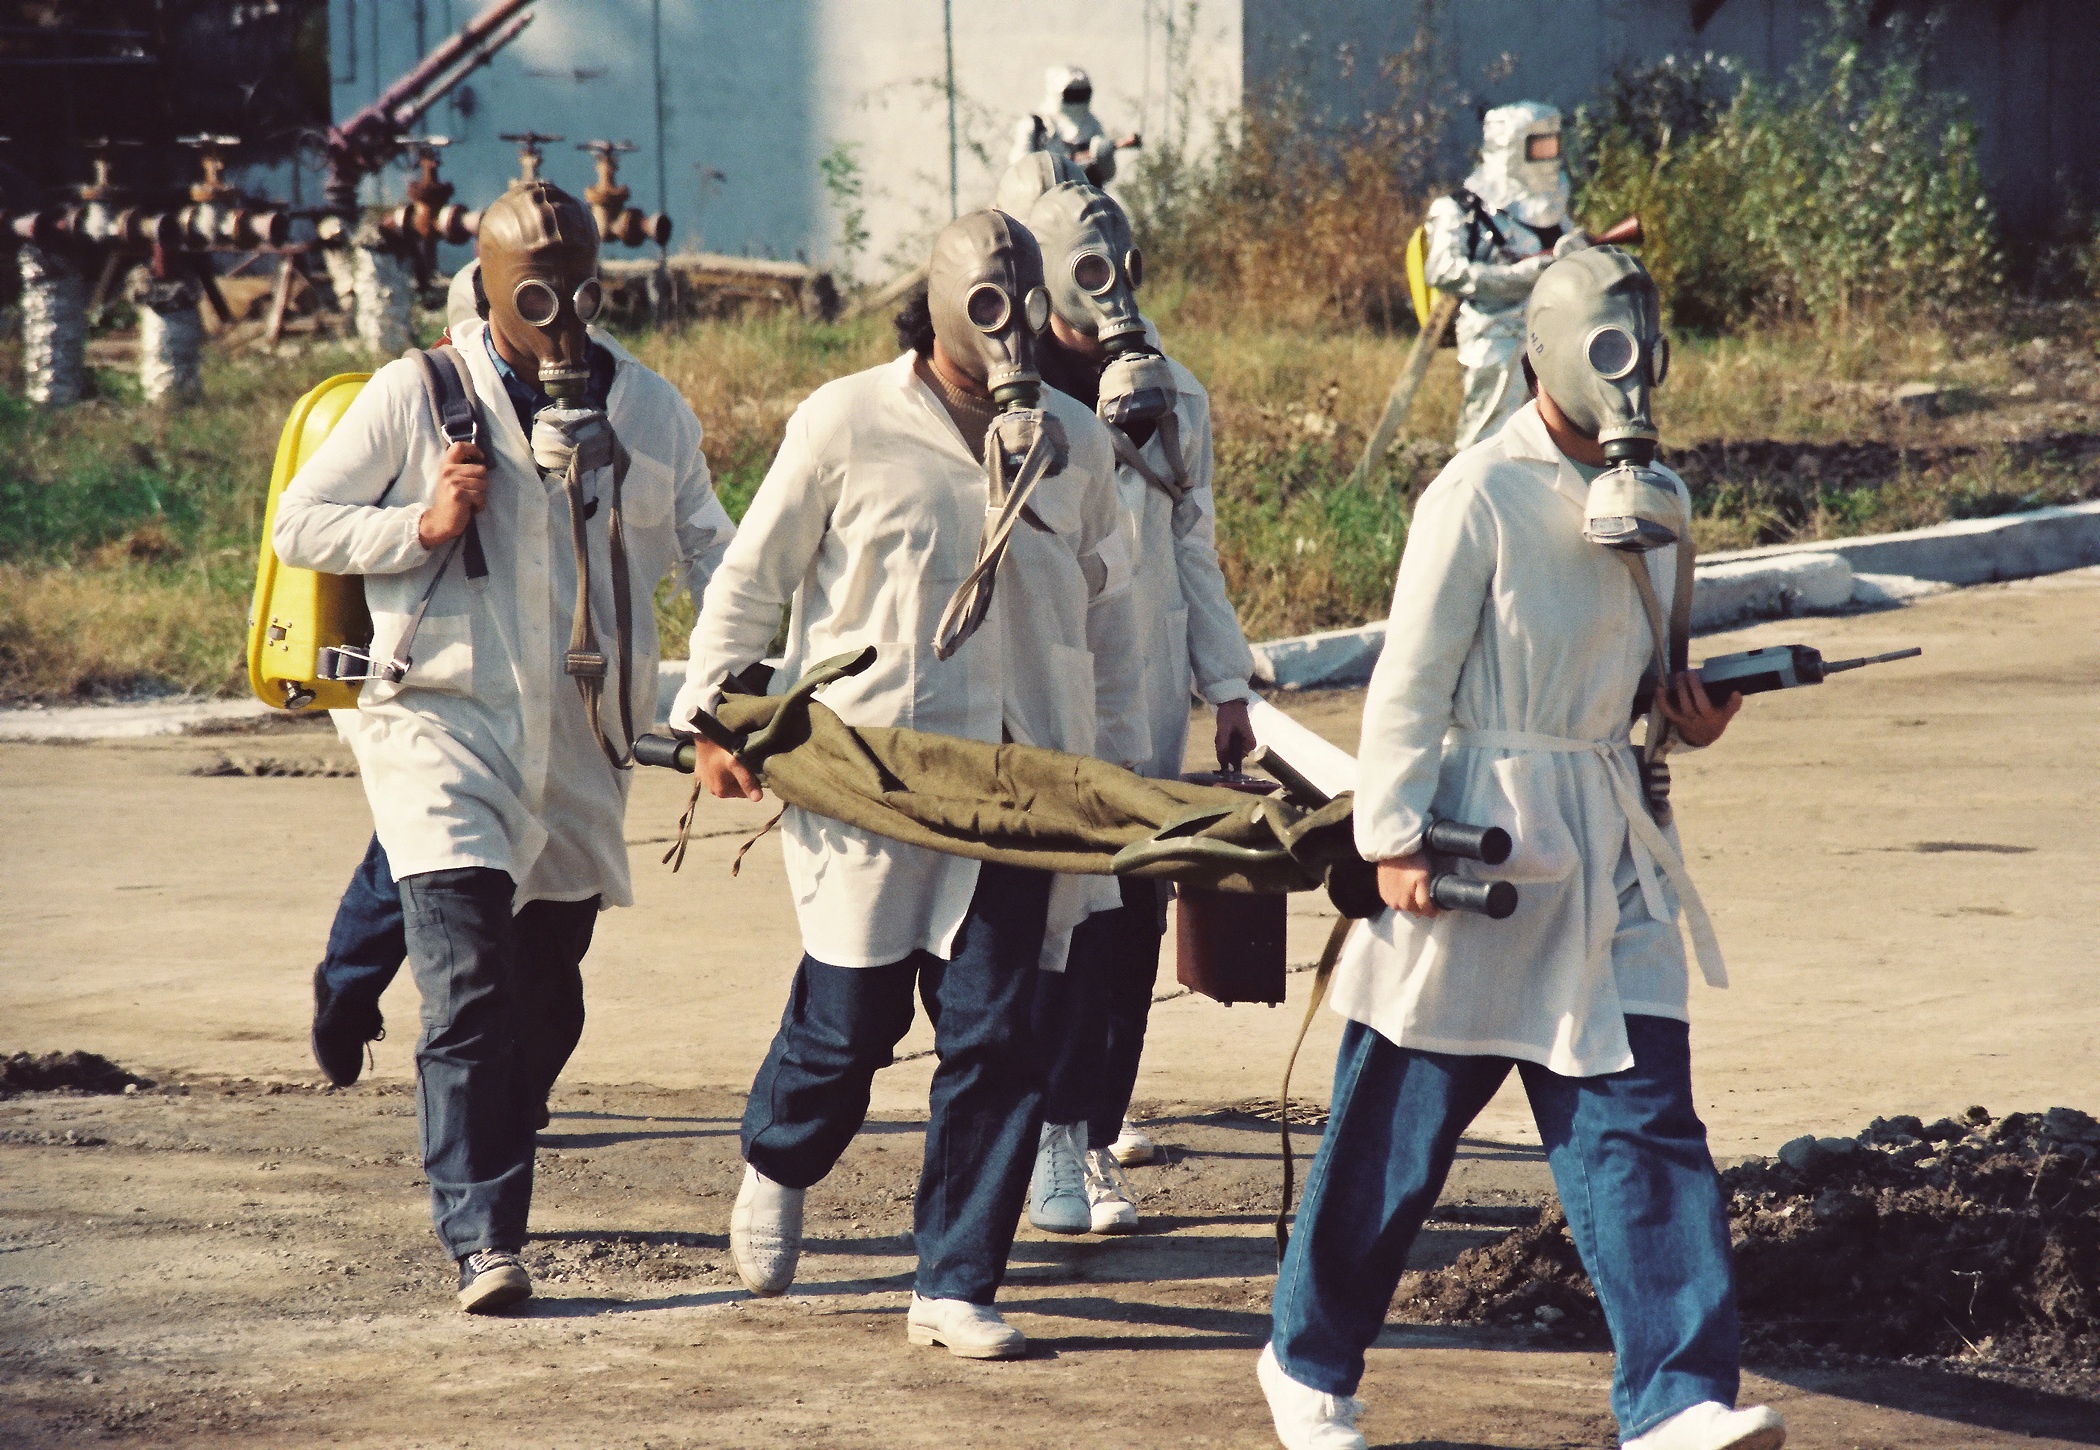
environment, industry, gas mask, danger, toxic, pollution, middle ages, romania, calamity, nuclear energy, hydrogen sulfide, heavy water factory, chemical disaster exercise, rescue team, lethal gas, reactor component, turnu severin